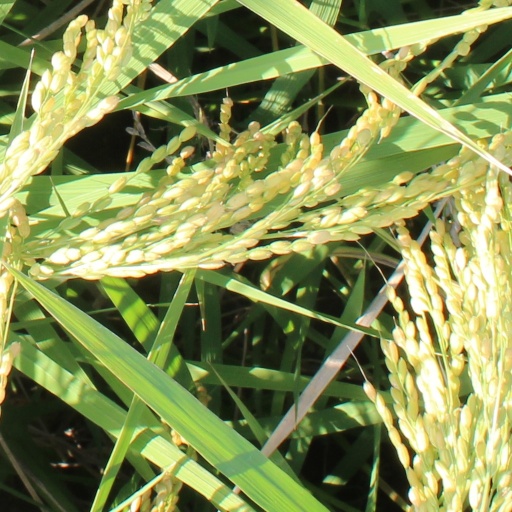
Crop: rice